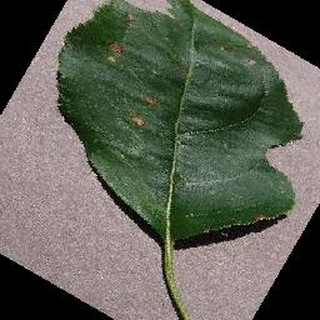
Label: apple_black_rot